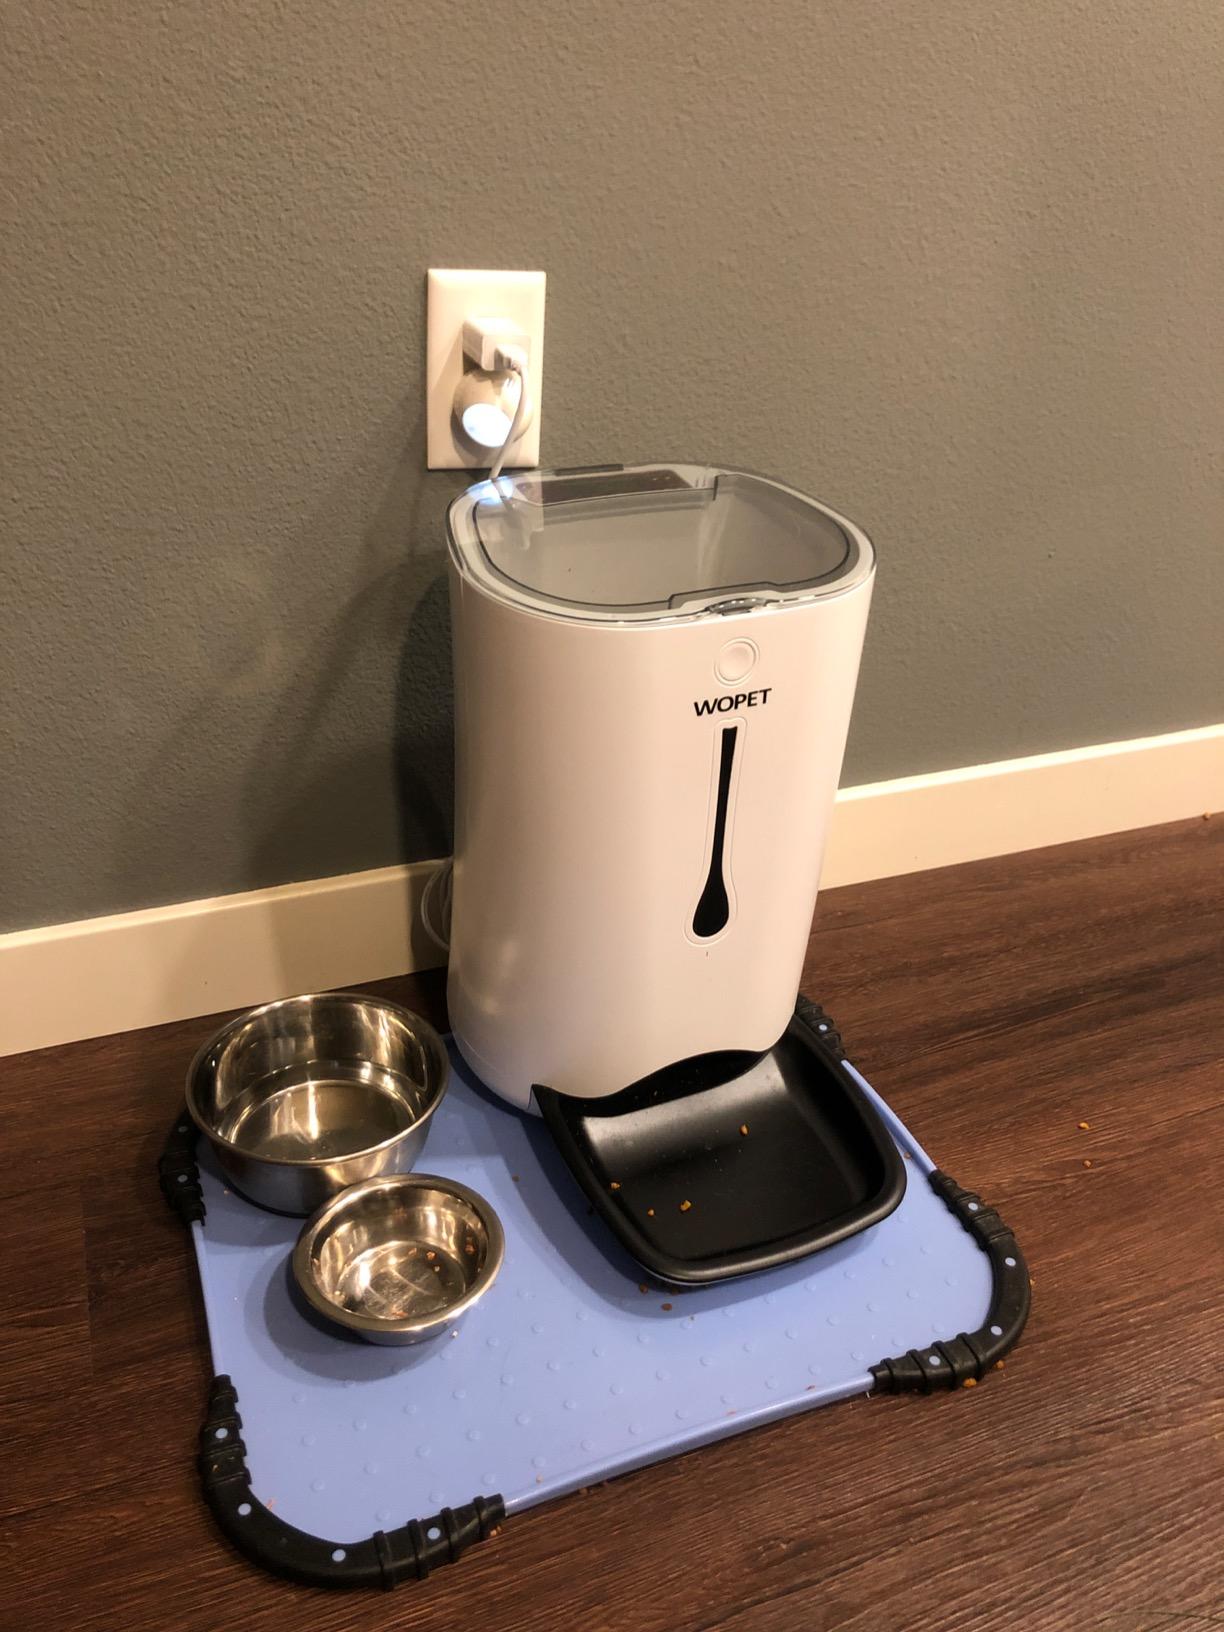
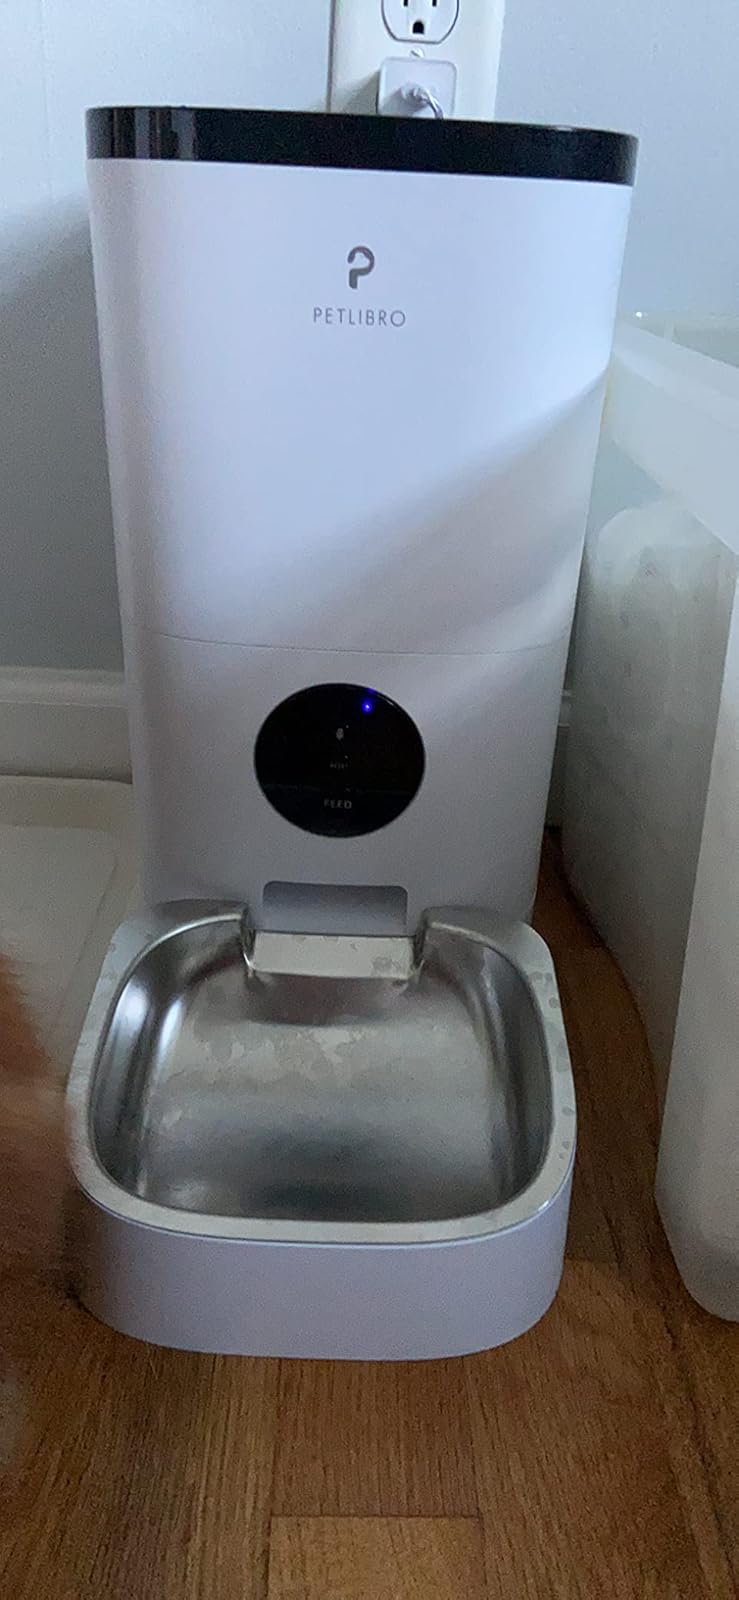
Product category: items_feeder
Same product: no